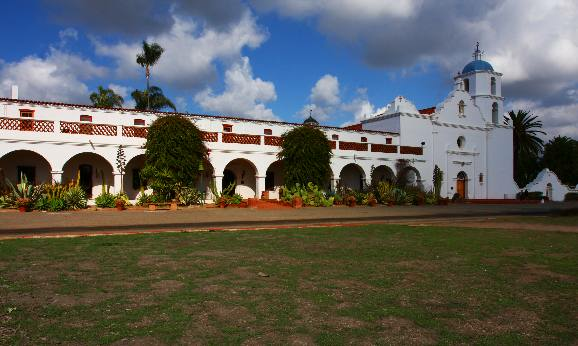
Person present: No